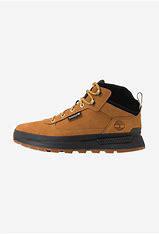
Brand: Timberland
Model: Field